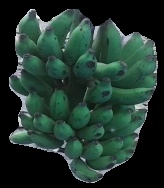
Variety: elakki-bale
Grade: grade3